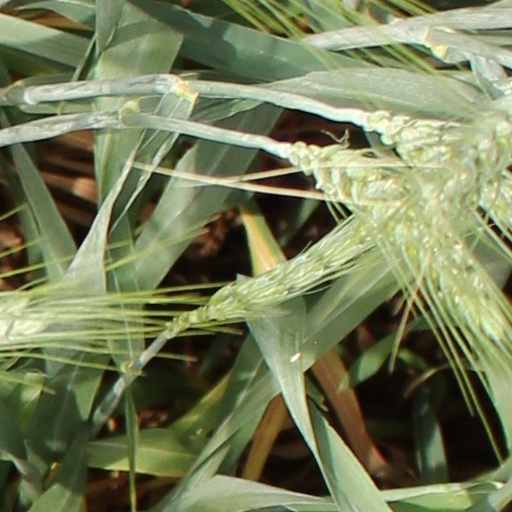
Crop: wheat